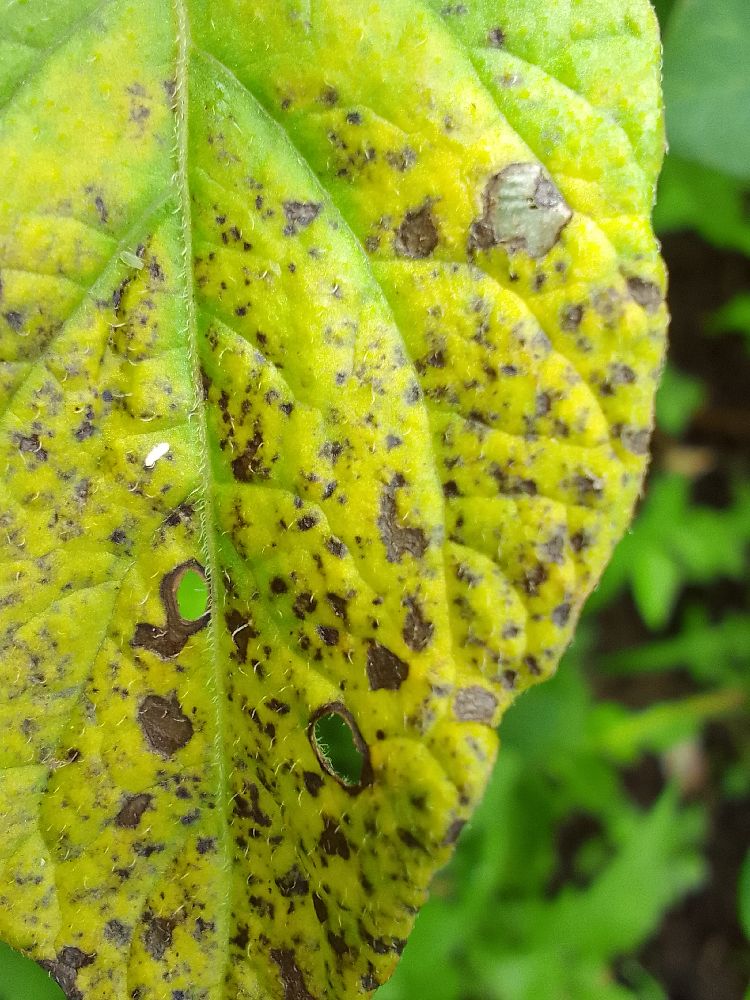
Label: Early blight